Education in Nigeria

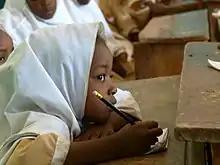
School age children participating in literacy education

The government has majority control of university education. Tertiary education in Nigeria consists of Universities (Public and Private), Polytechnics, Monotechnics, and Colleges of education. The country has a total number of 153 universities registered by NUC among which federal and state government own 40 and 45 respectively while 68 universities are privately owned as at August, 2017. According to the Federal Ministry of Education, Nigeria has 43 approved federal universities, 47 approved state universities, 75 approved private universities, 28 approved federal polytechnics, 43 approved state polytechnics, 51 approved private polytechnics, 22 approved federal colleges, 47 approved state colleges and 26 approved private colleges. In order to increase the number of universities in Nigeria, the Federal Government gave 9 new private universities their licenses in May 2015. The names of the universities that got licenses in Abuja included, Augustine University, Ilara, Lagos; Chrisland University, Owode, Ogun State; Christopher University, Mowe, Ogun State; Hallmark University, Ijebu-Itele, Ogun State; Kings University, Ode-Omu, Osun State; Michael and Cecilia Ibru University, Owhrode, Delta State; Mountain Top University, Makogi/Oba Ogun state; Ritman University, Ikot-Epene, Akwa- Ibom State and Summit University, Offa, Kwara State.